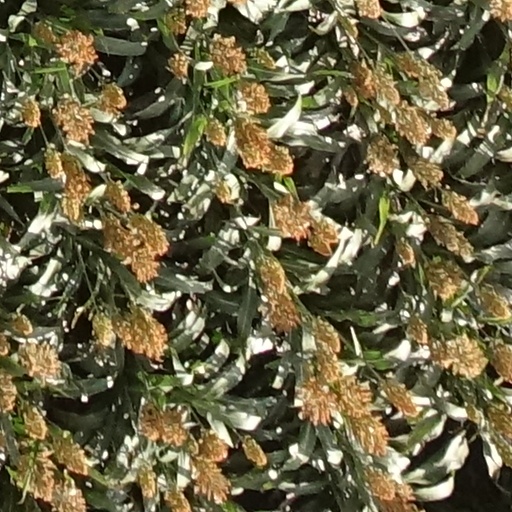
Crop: sorghum